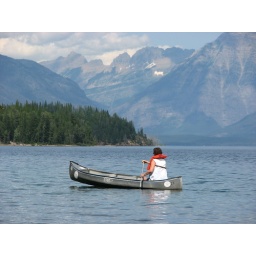
The water was like glass and crystal clear! The Garden Wall in pictured in the distance.